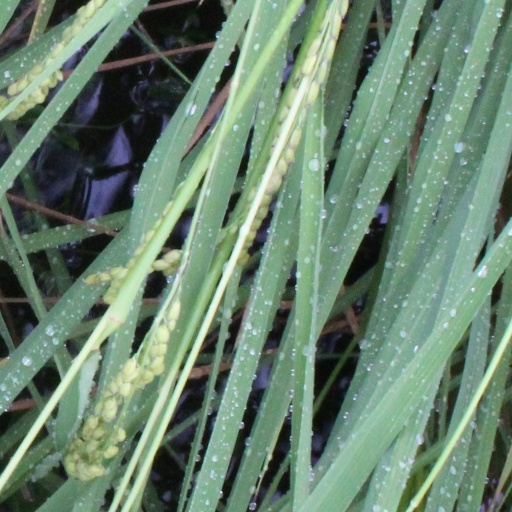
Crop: rice